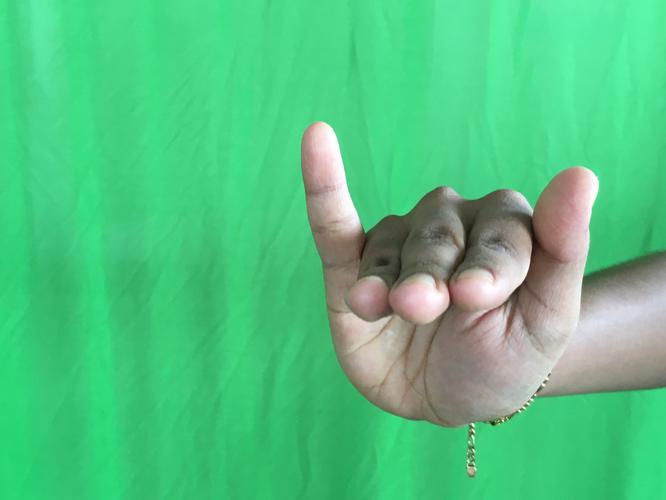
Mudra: Mrigasirsha
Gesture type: single_hand